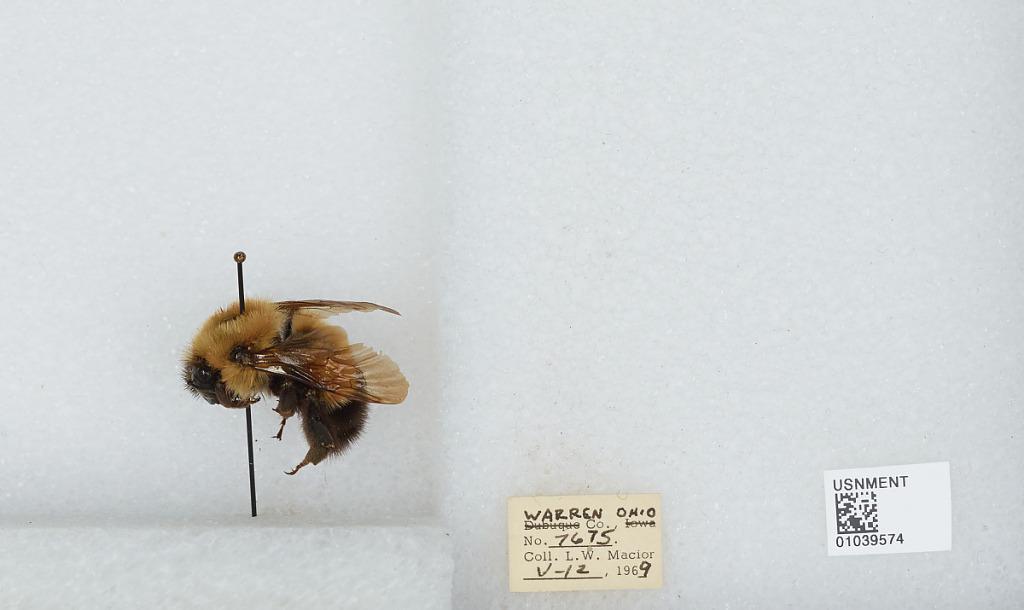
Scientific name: Bombus (Pyrobombus) perplexus Cresson
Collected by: L. Macior
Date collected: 1969-5-12
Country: United States
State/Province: Ohio
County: Warren
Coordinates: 39.4242, -84.1856